History of Mongolia

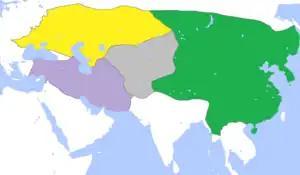
The division of the Mongol Empire, c. 1300, showing the khanates of the Golden Horde (yellow), the Chagatai Khanate (gray), the Yuan dynasty (green) and the Ilkhanate (purple)

The transition of the capital of the Mongol Empire from Karakorum to Khanbaliq (Dadu, modern-day Beijing) by Kublai Khan in 1264 was opposed by many Mongols. Thus, Ariq Böke's struggle was for keeping the center of the Empire in Mongolia homeland. After Ariq Böke's death, the struggle was continued by Kaidu, a grandson of Ogedei Khan and "de facto" ruler of the Chagatai Khanate until 1301 as well as lord Nayan in 1287, although the Mongolian steppe was controlled by Kublai Khan and his successors after the Toluid Civil War.